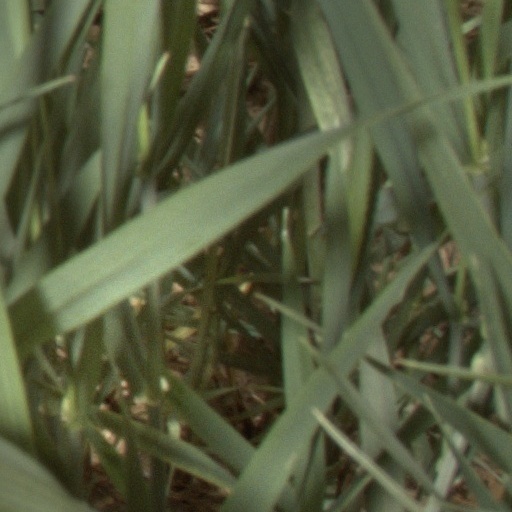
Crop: wheat